Beatrice of Provence

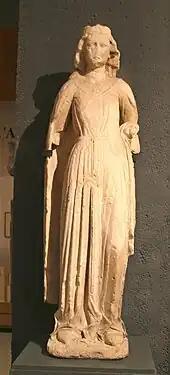
Statue of Beatrice of Provence, 13th century. Currently displayed at the Musée d'histoire de Marseille.

Beatrice's sister Margaret, the new Queen of France, publicly offended her in 1259, by not seating her at the family table; she claimed because Beatrice was not a queen like her sisters, she could not sit with them. Margaret had hoped to provoke her sister in treacherous behaviour so she would have a valid reason to invade Provence. Beatrice "with great grief", went to Charles and he reportedly told her: